County Farm Park

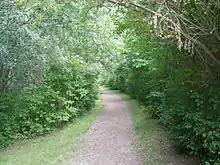
The fitness trail, originally known as the Parcour exercise trail

The land that now constitutes County Farm Park was bought by Washtenaw County in 1836 from local resident Claudius Britton for $1,200. In order to comply with an 1830 Michigan Territory law requiring every county in the territory to construct and operate a poorhouse, Washtenaw County opened the County Poor House on the site in 1837. The Poor House was home to a diverse group of impoverished people, including those with physical and mental disabilities, injuries, illnesses, and those who were transient or simply unlucky. The Poor House was operated by a "keeper", a local man with a background in agriculture who lived on site, while his wife was expected to cook for the residents. The Poor House was intended to be a self-sustaining working farm on which the residents covered their living expenses by growing and selling crops and livestock, although such sales never covered all of its costs except for a few years during the Civil War. The farm consisted of gardens used for growing vegetables and grains, orchards of apple, peach, and pear trees, and livestock including pigs, cattle, sheep, and chickens.